Château de Sully-sur-Loire

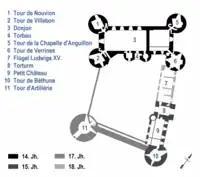
Floor plan of the castle

Today there is a two-meter-high statue of white Carrara marble representing the first Duke of Sully, Maximilien de Béthune. The figure was originally made for Villebon Castle in 1642 by Pierre II. Biard on behalf of Rachel de Conchefilet. It shows the Minister of Henry IV wearing a laurel wreath and holding a marshal's staff.